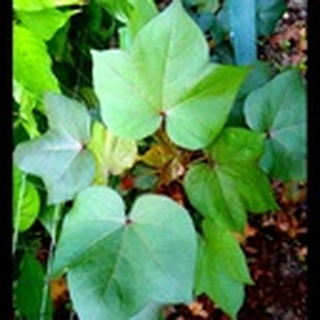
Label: healthy_cotton